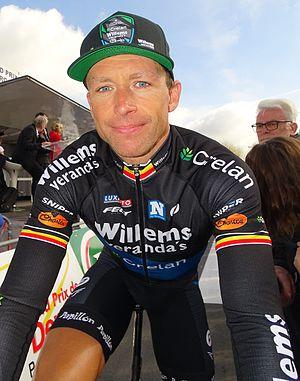
Reportage réalisé le jeudi 13 avril à l'occasion du départ et de l'arrivée du Grand Prix de Denain 2017 à Denain, Nord, Nord-Pas-de-Calais-Picardie, France.